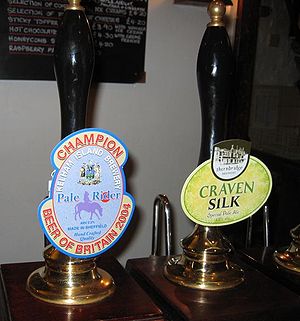
Ale
Håndpumper for øl
Ale er en engelsk overgæret øl, der både kan være lys og mørk. Betegnelsen bruges ofte som fællesbetegnelse for alle typer af overgærede øl. De belgiske trappistøl, den oprindelige danske porter, de franske biere de garde og biere de saison, og mange øl fra de danske mikrobryggerier og norske Nøgne Ø er eksempler på ales.